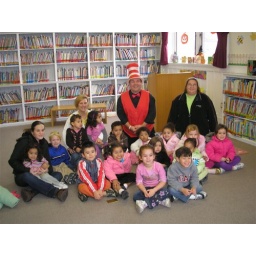
Cat in the hat at the library